Siege of Basing House

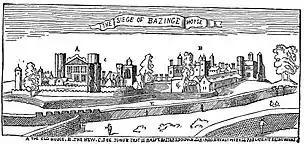
The siege of Basing House by Wenceslaus Hollar.

The siege of Basing House near Basingstoke in Hampshire, was a Parliamentarian victory late in the First English Civil War. Whereas the title of the event may suggest a single siege, there were in fact three major engagements. John Paulet, 5th Marquess of Winchester owned the House and as a committed Royalist garrisoned it in support of King Charles I, as it commanded the road from London to the west through Salisbury.